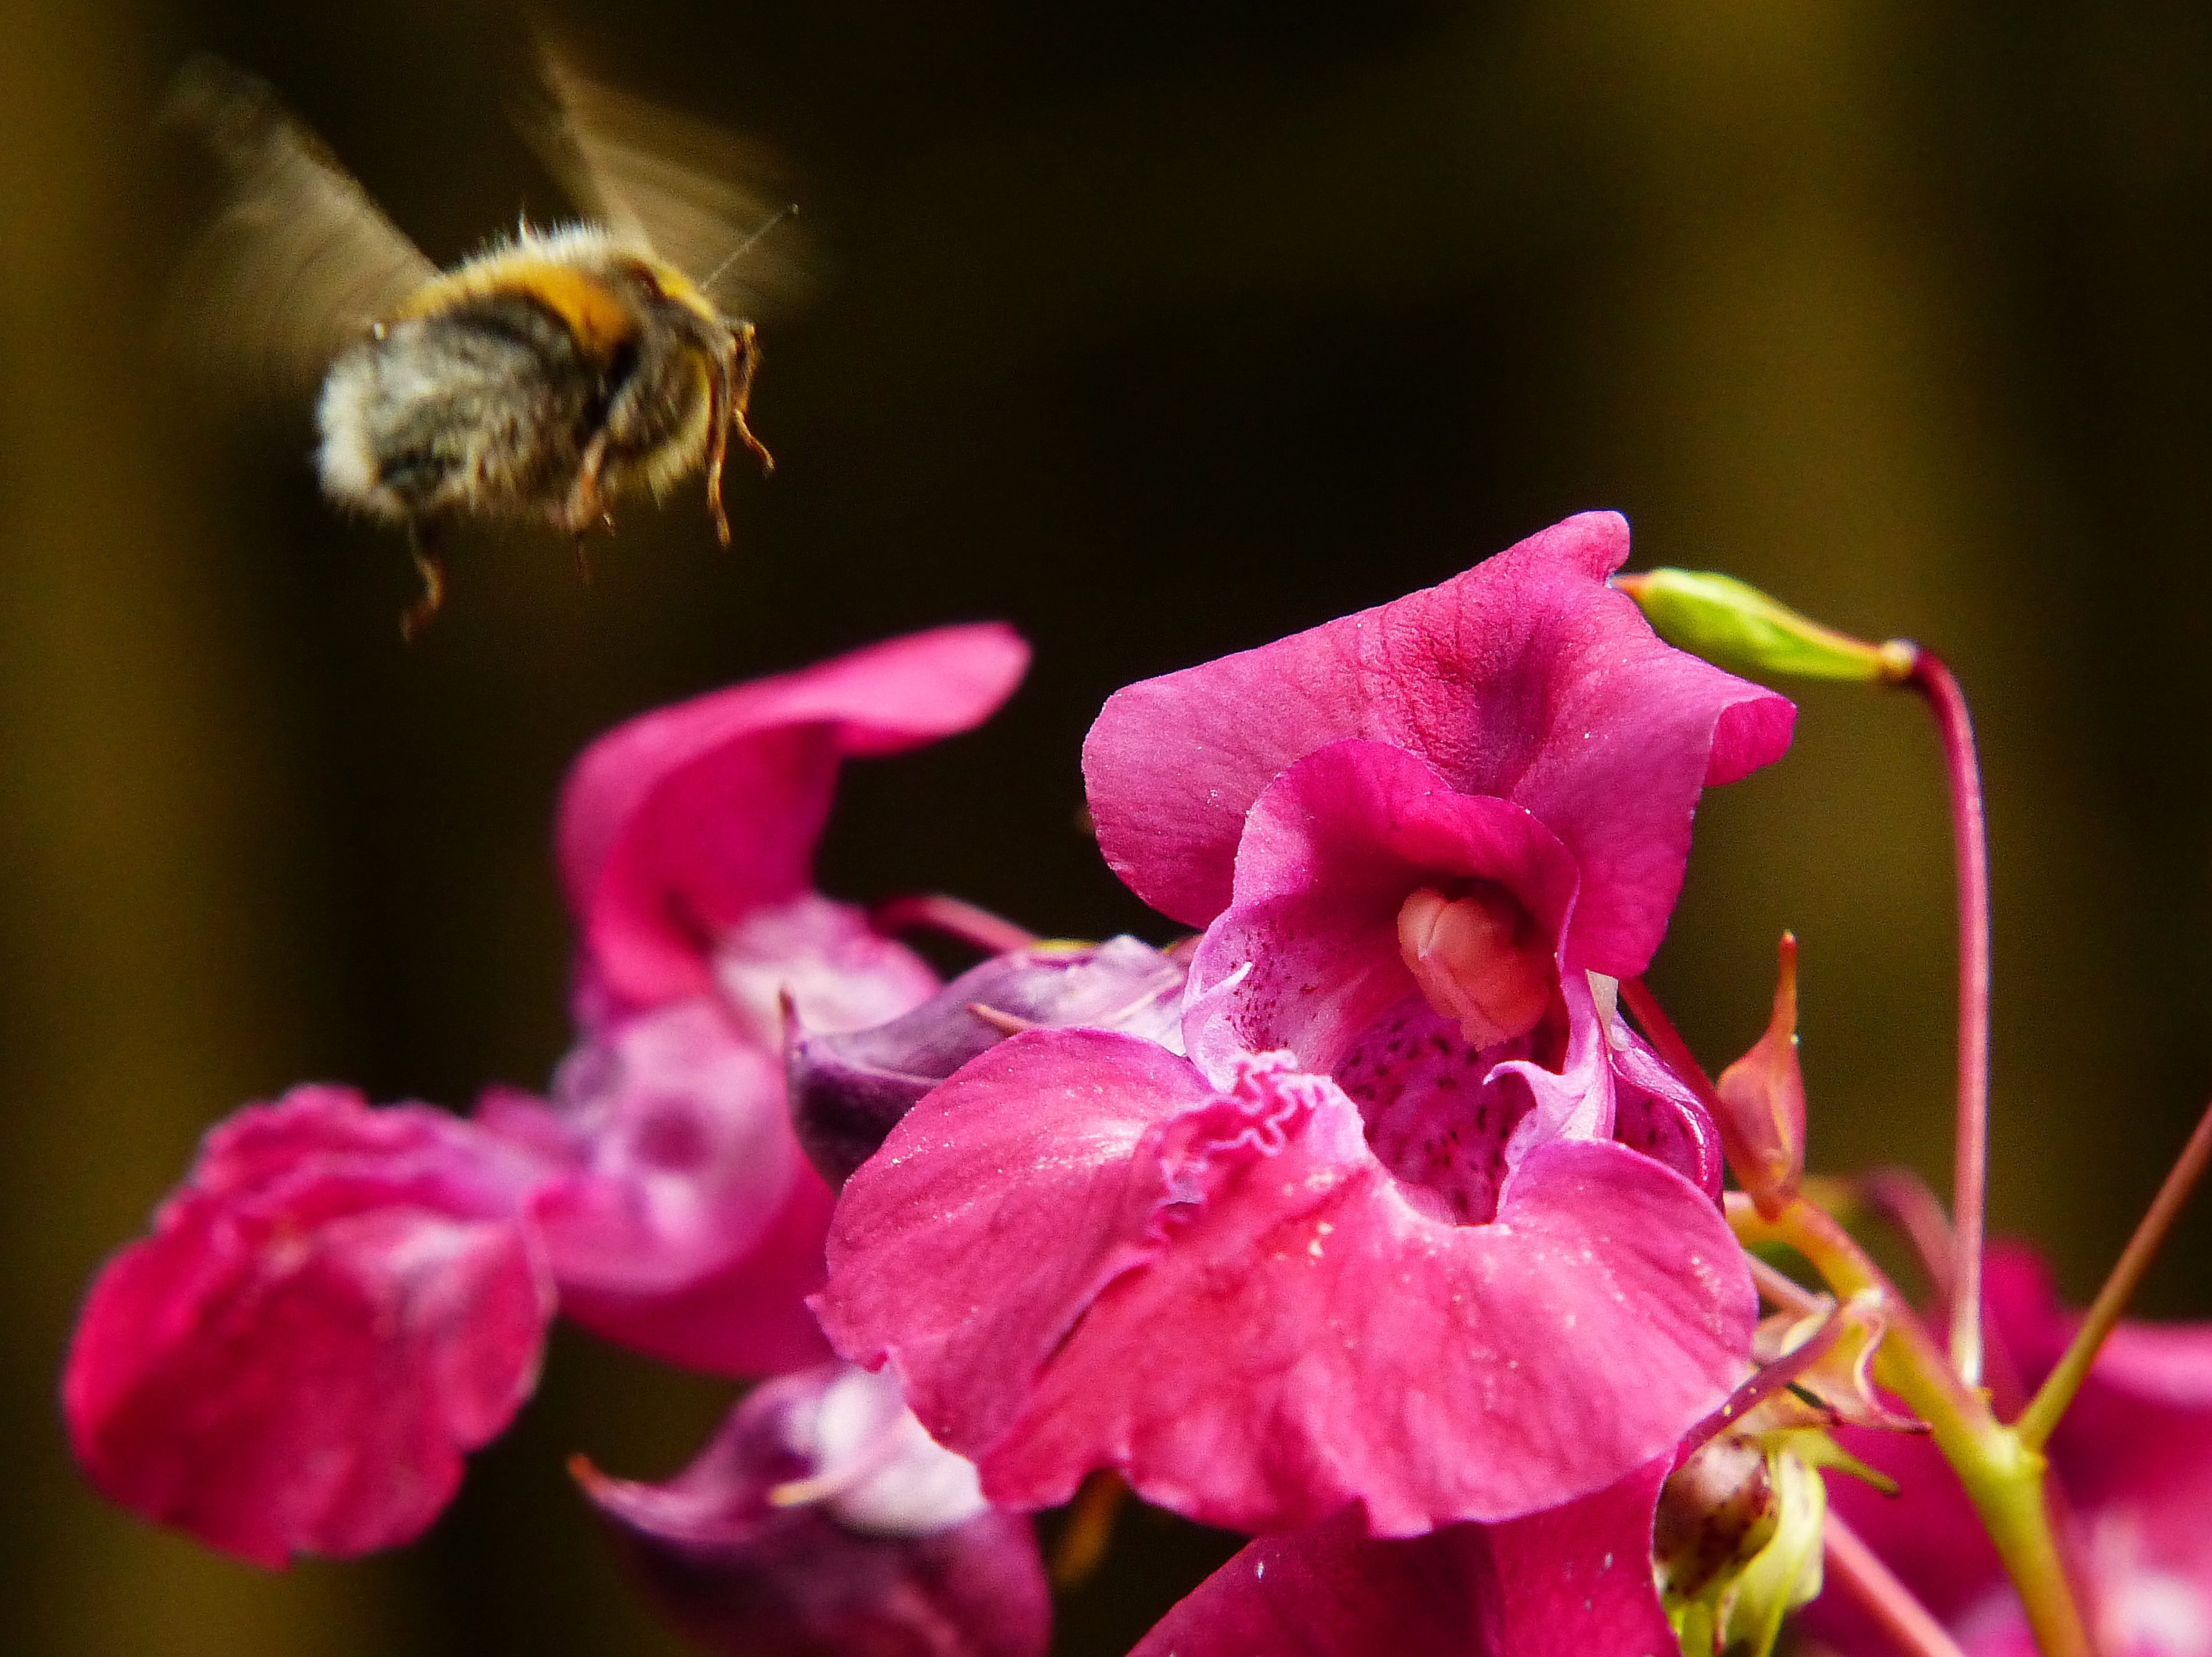
blossom, plant, photography, flower, petal, bloom, pollen, insect, botany, pink, flora, wild flower, invertebrate, wildflower, close up, bee, annual, motion blur, hummel, nectar, macro photography, flowering plant, himalayan balsam, indian springkraut, red spring herb, plant stem, land plant, membrane winged insect